George Miller House (Stehekin, Washington)

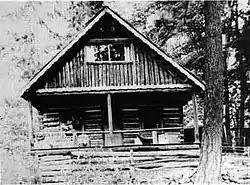

The George Miller House is a rustic log cabin near Stehekin, Washington, United States, in Lake Chelan National Recreation Area. The cabin was built in 1938 and continues to function as a residence.